Sinister Dexter

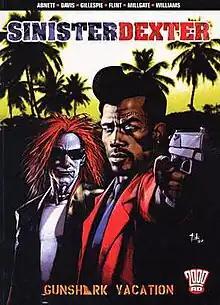
"Gunshark Vacation"

Sinister Dexter is a long-running comics series in British comics anthology "2000 AD", created by Dan Abnett and David Millgate.